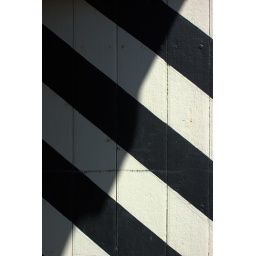
Detail of a door of the castle in Mheer, Southern Limburg, The Netherlands.